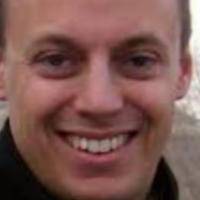
Age group: age 31-40